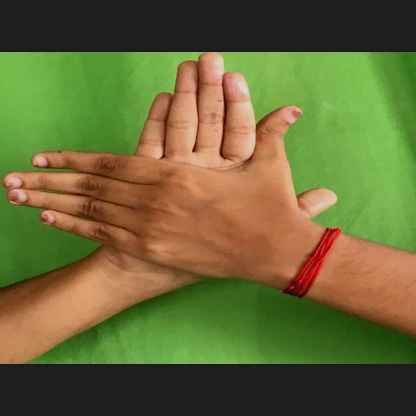
Mudra: Chakra